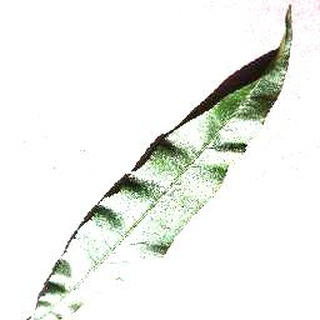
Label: healthy_peach